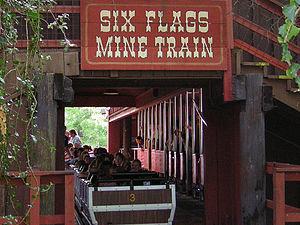
Le train de la mine est le nom courant donné à un type particulier de montagnes russes. Techniquement, ce sont des montagnes russes en métal dans un décor évoquant les trains parcourant les voies de mines d'or du Far West.
Runaway Mine Train sont des montagnes russes hybrides et train de la mine situées dans le parc Six Flags Over Texas à Arlington au Texas. L'attraction a ouvert en 1966, elle est l'archétype des montagnes russes de type train de la mine. L'attraction était nommée Run-A-Way Mine Train de 1966 à 1995 et Mine Train à partir de 1996.
Fraispertuis-City